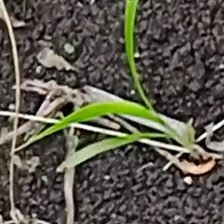
Weed species: Digitaria_SP_(Digitaria Sanguinalis )